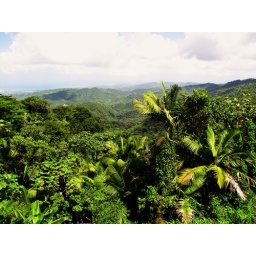
The view was very gorgeous from the observation tower in El Yunque, overlooking the rain forest, the mountains and the sea